Wilbur F. Davidson House

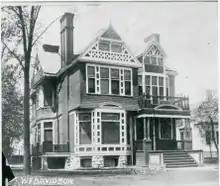
Wilbur F. Davidson House, c 1890

Wilbur F. Davidson was born in Adrian in 1852. He graduated from Howell High School in 1870, and in 1882 he opened a large dry goods store in Port Huron. In 1883 Davidson installed an electric light plant in his store. It was the first such plant in St. Clair County, and proved so successful that Davidson soon organized the Port Huron Light and Power Company, and turned his efforts from dry goods to the electricity business. Over the rest of his life, Davidson organized a number of power companies and electric railways, and branched into other real estate and financial businesses in Port Huron.